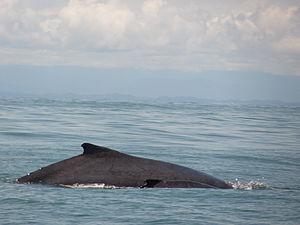
Les aires protégées de Colombie sont gérées par le Sistema Nacional de Áreas Protegidas ou SINAP.
Le Parc national naturel d'Uramba Bahía Málaga est un parc national situé dans le département de Valle del Cauca, en Colombie. Créé en 2010, il est le 56ᵉ parc national naturel de Colombie et l'un des plus récents.